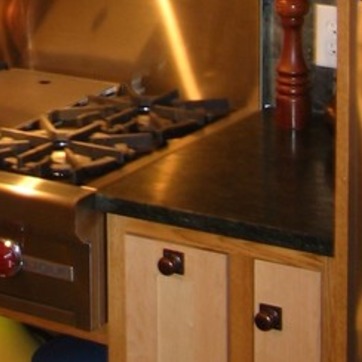
Material: polishedstone